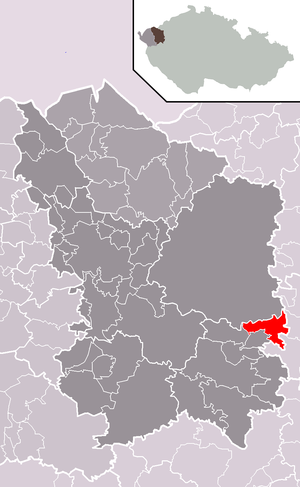
Valeč est une commune du district et de la région de Karlovy Vary, en République tchèque. Sa population s'élevait à 333 habitants en 2018.